Thomas Tudor

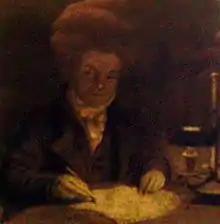
Self portrait

Thomas Tudor (3 July 1785 – 1855) was a Welsh artist and land agent based in Monmouth.